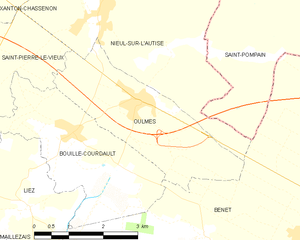
Carte des communes françaises Oulmes